USS Aeolus (ID-3005)

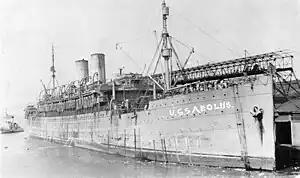
USS "Aeolus" in port, 1919

The United States Navy inspected "Grosser Kurfürst", designated her "Id. No. 3005", and earmarked her for service with the Cruiser and Transport Force to carry troops to France. She commissioned as "Grosser Kurfürst" on 4 August 1917, at the New York Navy Yard. While the ship was undergoing the repairs and alterations necessitated by the German sabotage and in light of her expected role carrying troops across the Atlantic, General Order No. 320 of 1 September 1917 changed her name to "Aeolus".